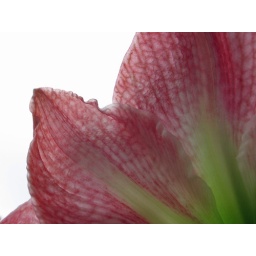
Amaryllis flower in pink